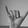
ASL letter: Y